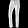
Label: Trouser